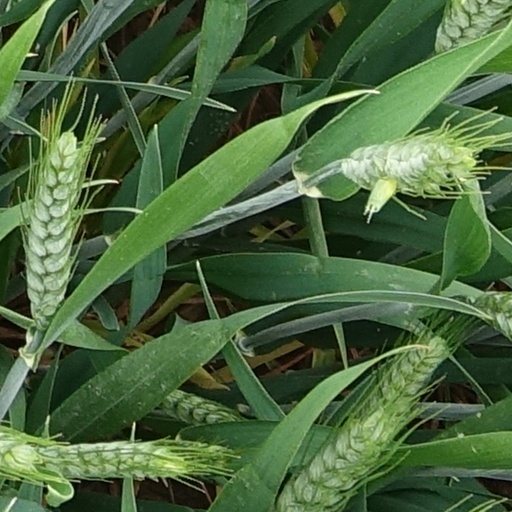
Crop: wheat